Archaeological Society of Delaware

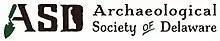
Archaeological Society of Delaware

The Archaeological Society of Delaware is an archaeological society founded in 1933 to study the archaeology of Delaware in the United States and the surrounding region. It is a member of the Eastern States Archeological Federation. It publishes an annual scholarly journal, the "Bulletin", past copies of which are available without subscription on the society's website.